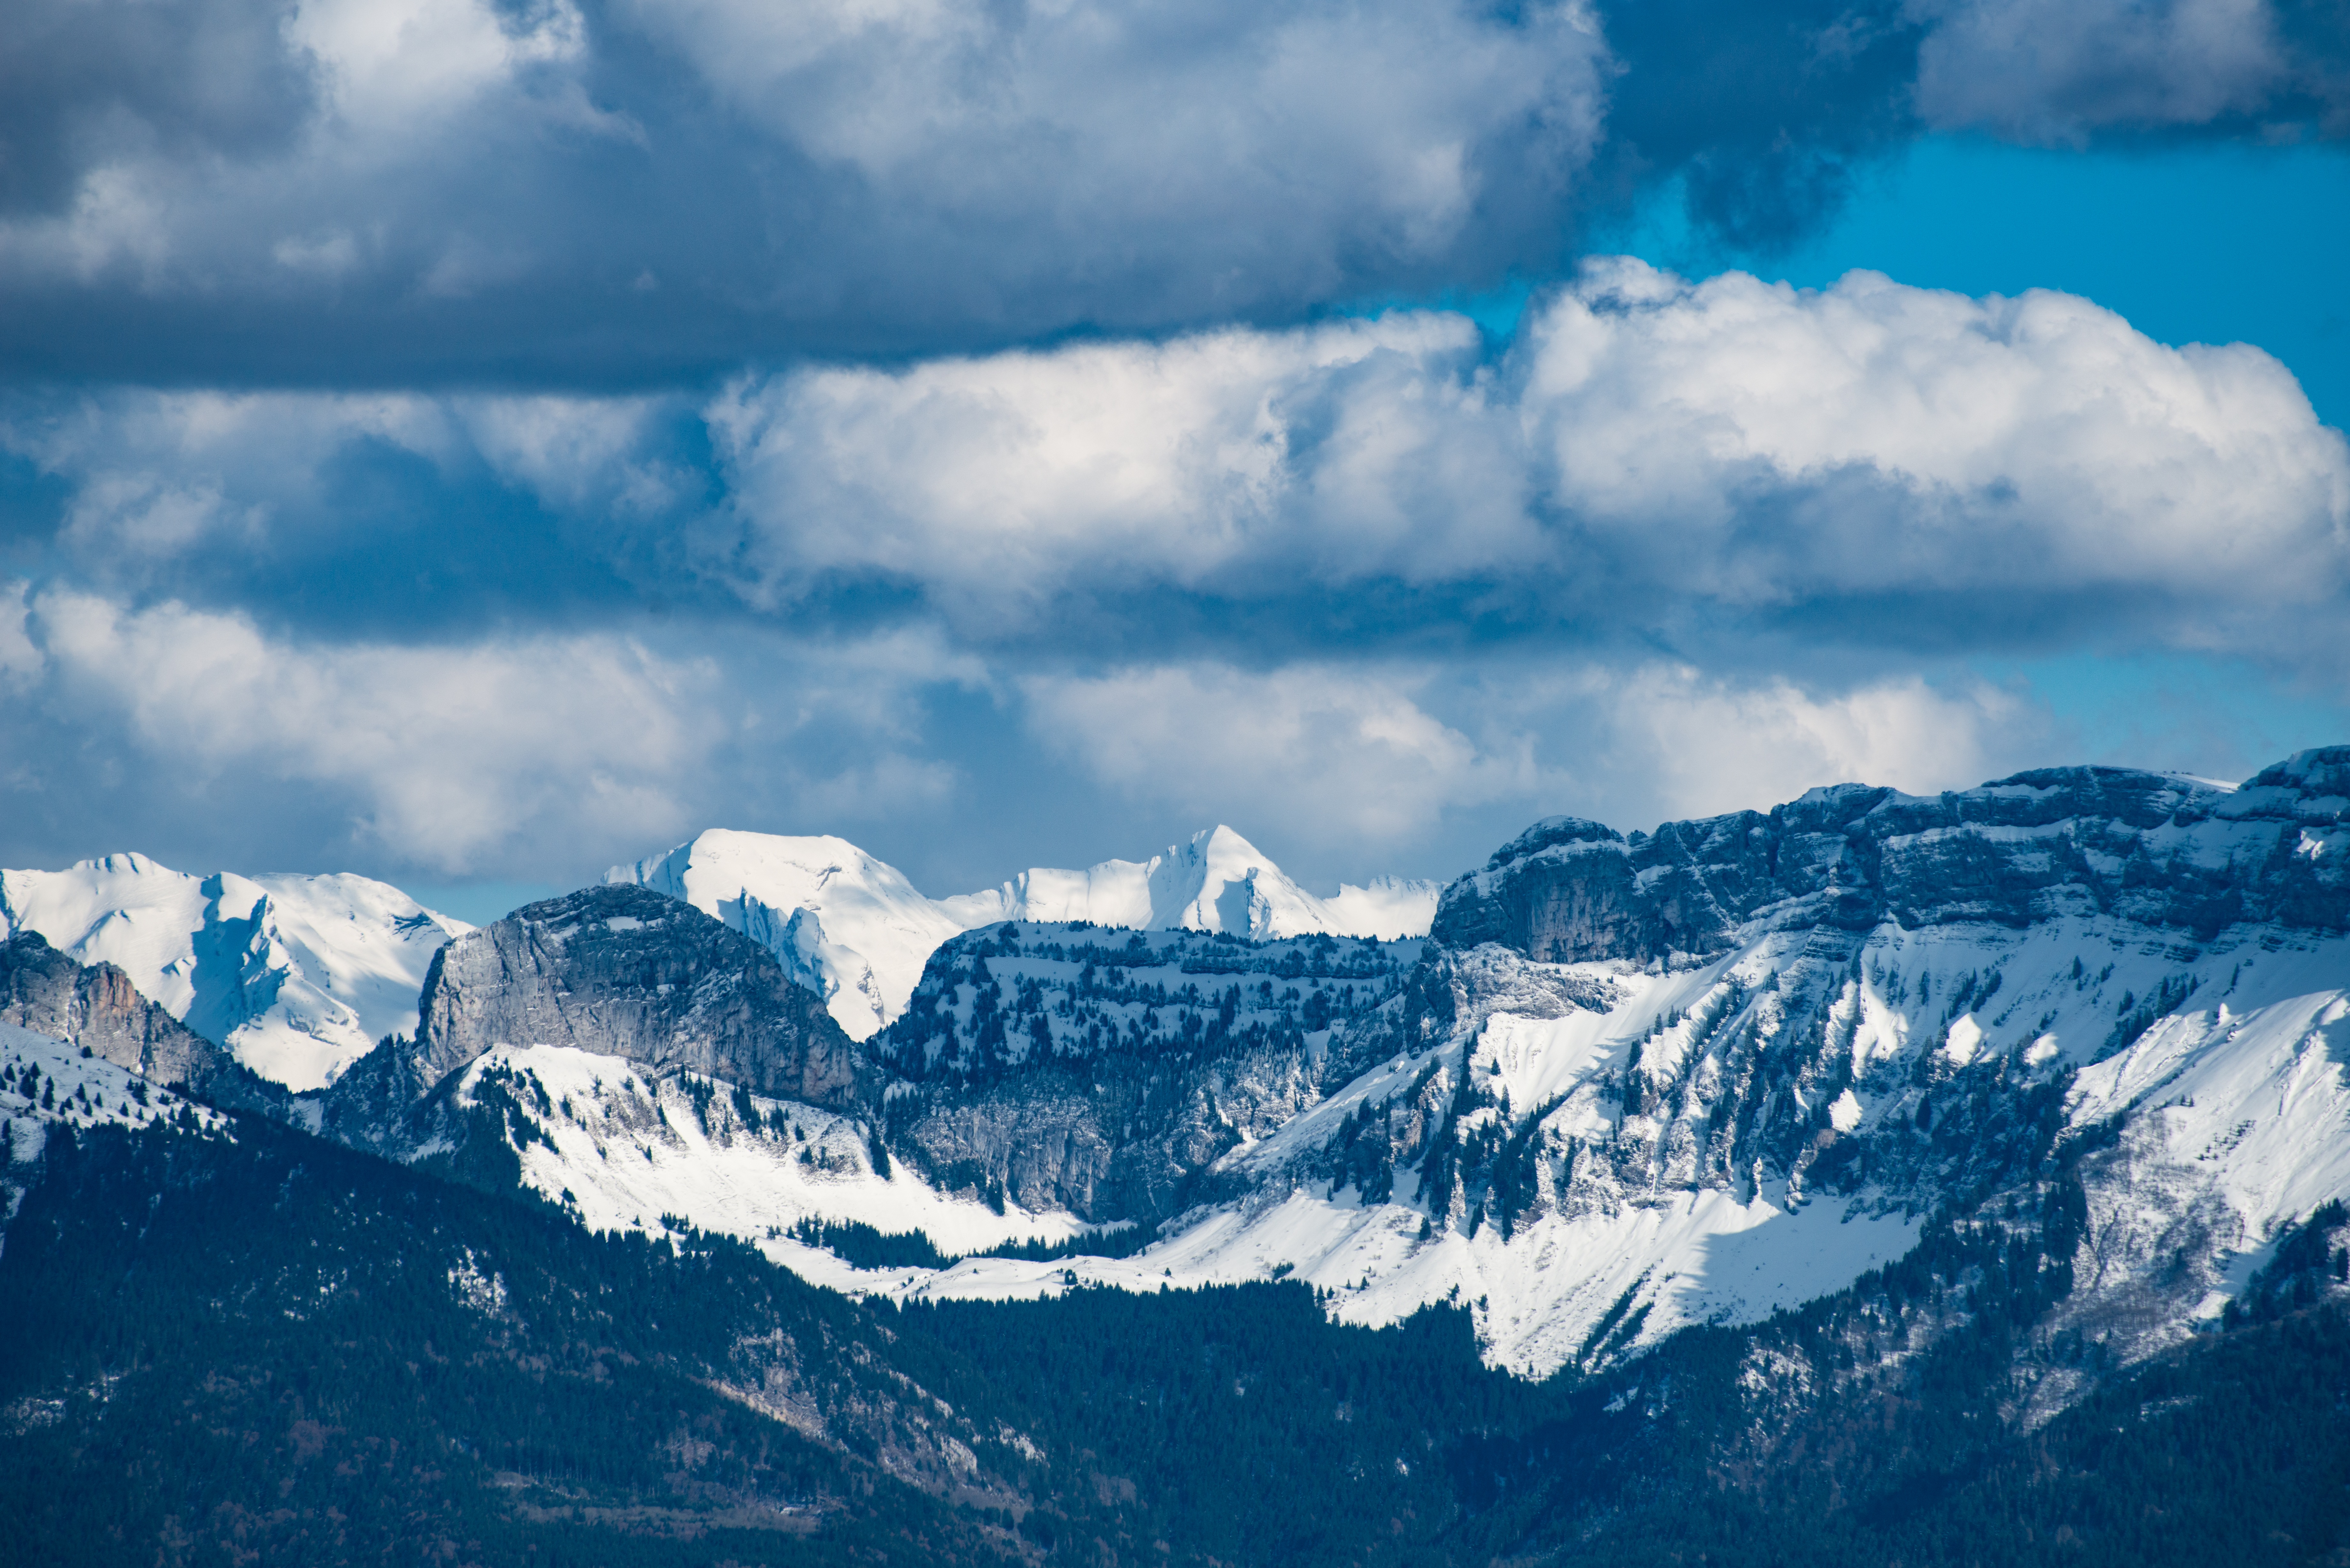
landscape, nature, mountain, snow, cold, winter, cloud, sky, mountain range, scenic, clouds, mountains, alps, plateau, landform, geographical feature, mountainous landforms